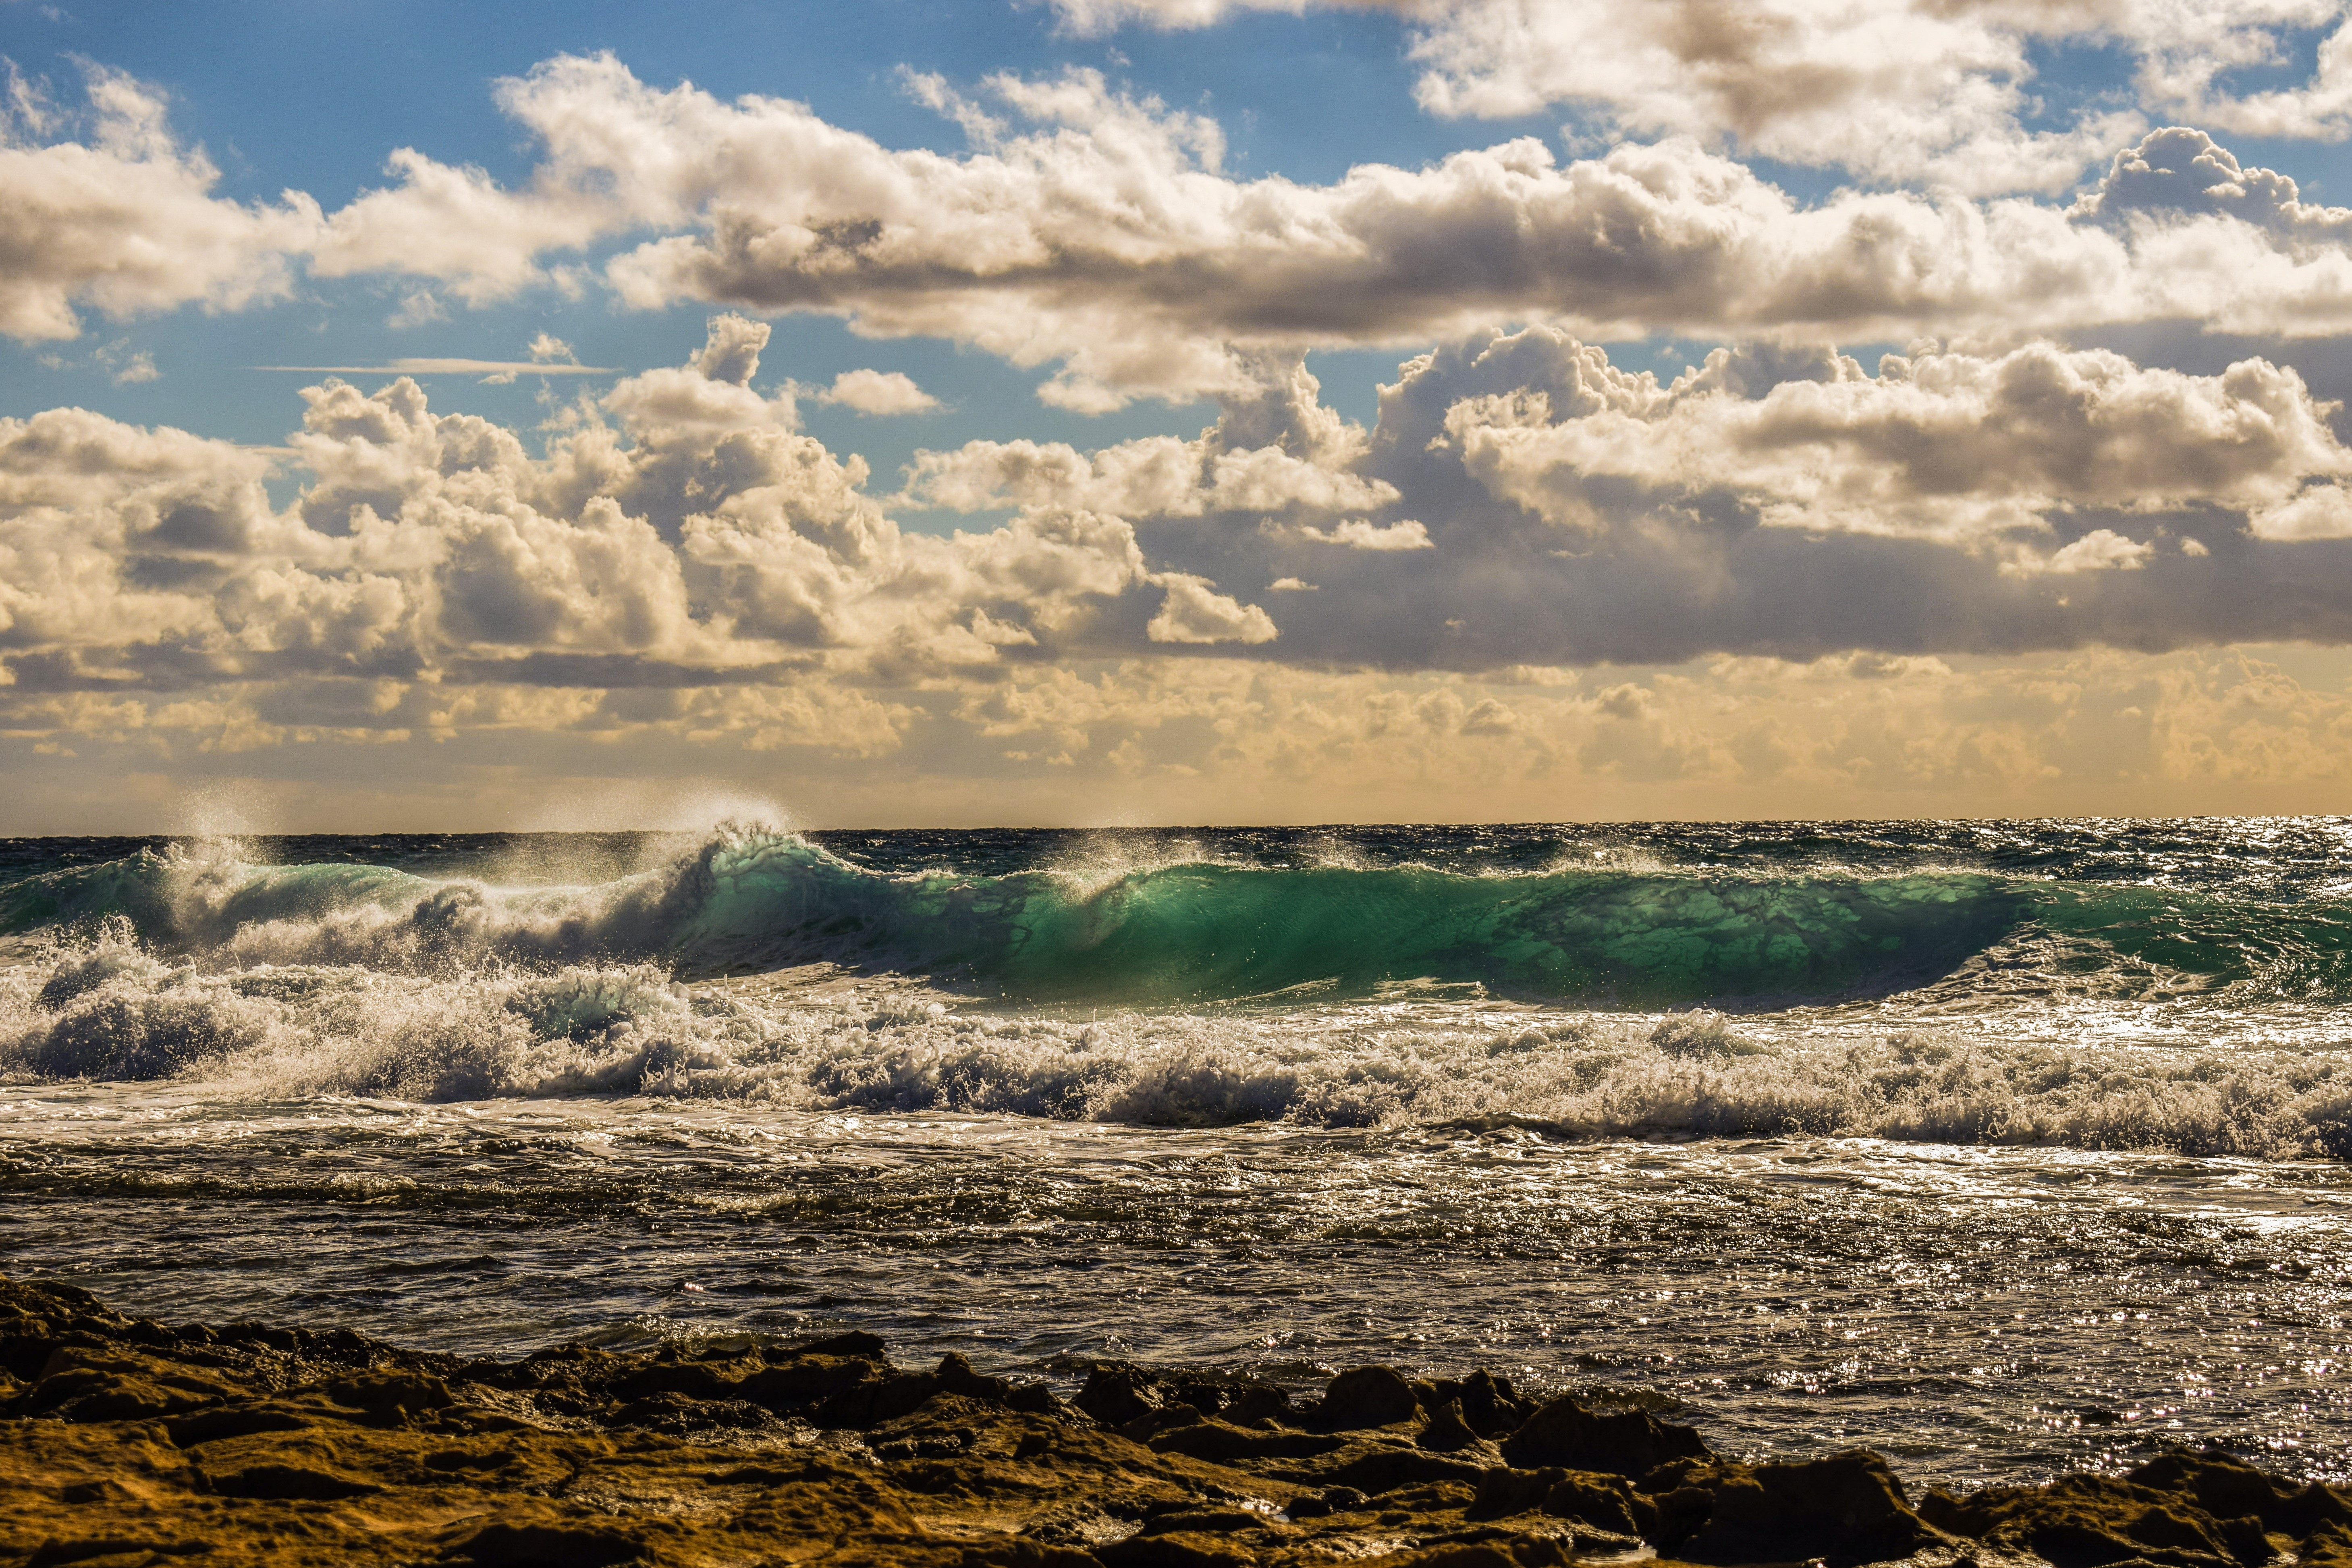
beach, landscape, sea, coast, water, nature, sand, rock, ocean, horizon, cloud, sky, sunrise, sunset, sunlight, morning, shore, wave, dawn, dusk, foam, splash, scenic, spray, scenery, body of water, clouds, meteorological phenomenon, wind wave